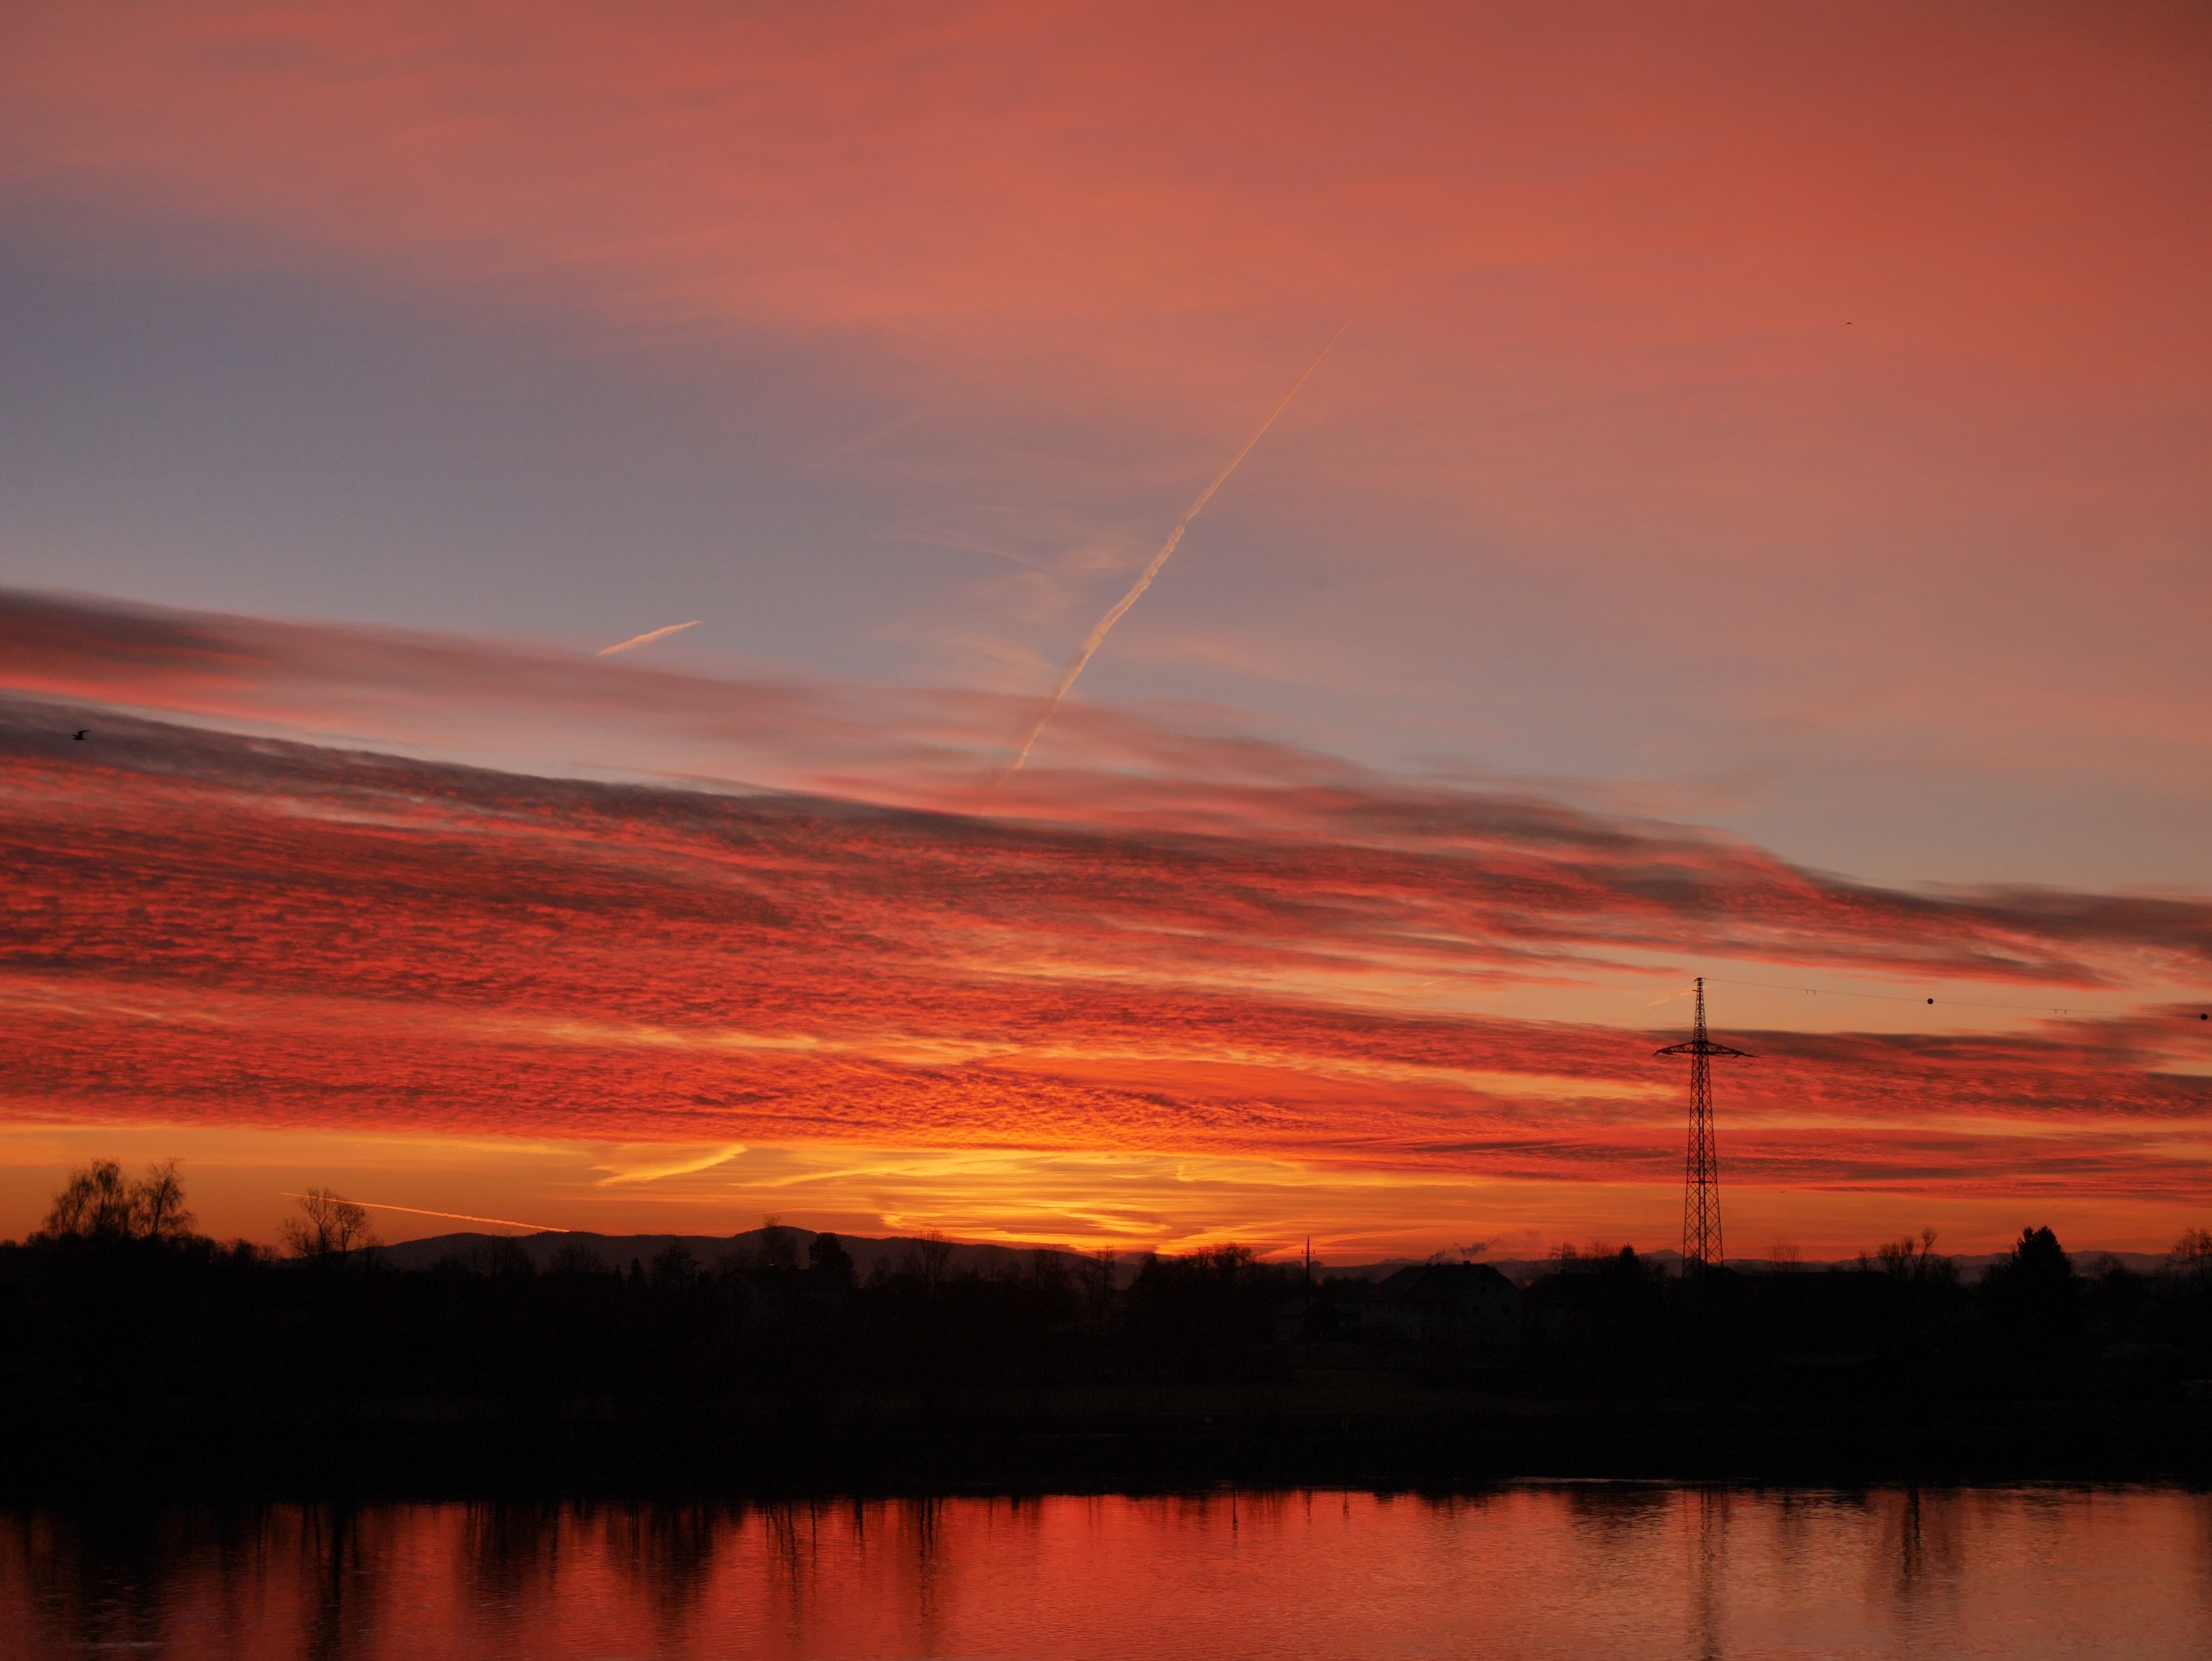
horizon, cloud, sky, sunrise, sunset, morning, dawn, atmosphere, dusk, evening, reflection, danube, loch, afterglow, morgenrot, orange sky, red sky at morning